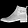
Label: Ankle boot